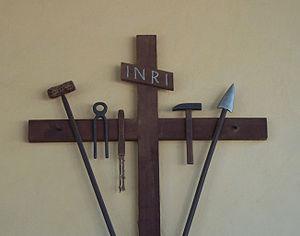
Un calvaire est un monument chrétien, un crucifix autour duquel se trouvent un ou plusieurs personnages bibliques : le bon et le mauvais larron, la Vierge Marie, saint Jean, Marie-Madeleine, etc.
Crucifix est un terme issu du latin ecclésiastique du XIIᵉ siècle crucifixus, participe passé du verbe crucifigere, qui signifie « fixer sur une croix ». Un crucifix est donc une croix supportant une statuette de Jésus-Christ dans la posture de la crucifixion.